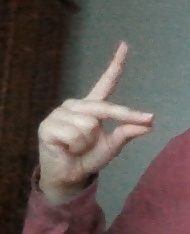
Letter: ta